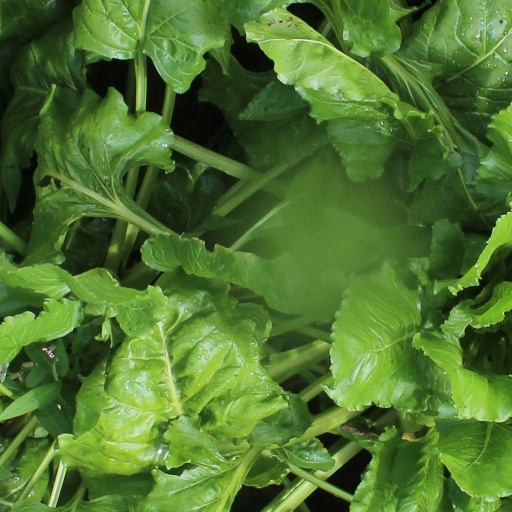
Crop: sugar beet